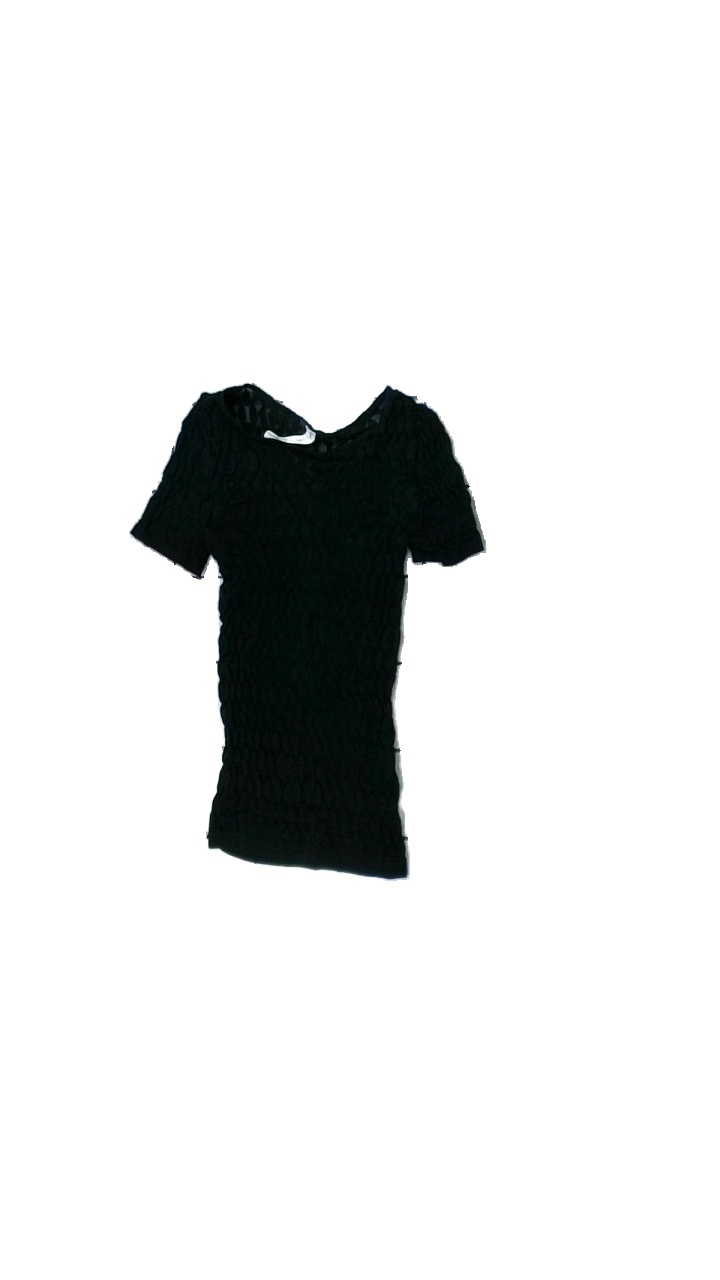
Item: T-shirt (Ladies)
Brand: Wolford
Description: svart t-shirt med hål fram
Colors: Black
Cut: Regular
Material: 100% nylone
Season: All
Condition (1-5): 2
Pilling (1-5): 5
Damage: hål
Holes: Major
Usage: Export
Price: <50